Clube Atlético Mineiro

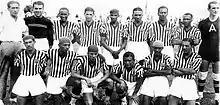
The 1937 Campeonato Brasileiro winning squad

Atlético won the state league in 1931 and 1932, before becoming a professional club in 1933. After another Campeonato Mineiro triumph in 1936, Atlético won the 1937 Campeonato Brasileiro, the inaugural edition of the national league. The competition was organised by the "Federação Brasileira de Foot-Ball", a federation for professional clubs that would later merge into the Brazilian Sports Confederation (CBD). The Copa dos Campeões Estaduais was contested by the 1936 state league champions from Minas Gerais (Atlético), Rio de Janeiro (Fluminense), São Paulo (Portuguesa) and Espírito Santo (Rio Branco). Atlético defeated the latter 5–1 in the final match, played at the Antônio Carlos stadium. Guará rose as the club's top player during that period, and the interstate title was followed by two more Campeonato Mineiro victories, in 1938 and 1939.